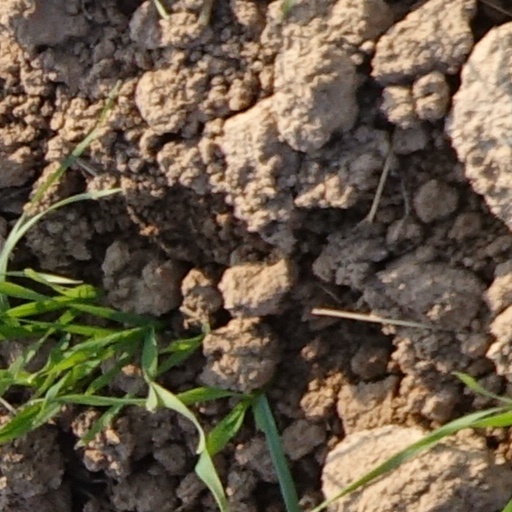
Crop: wheat